Siege of Marawi

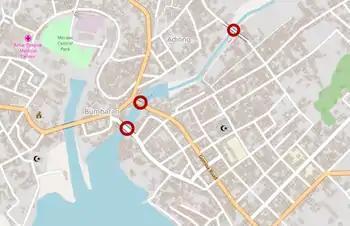
The following bridges above Agus River in Marawi were tagged as strategic by government forces along with dates when the government secured control over the structures; from top to bottom: ISIL-linked militants were concentrated on the west side of the river.

Defense Secretary Lorenzana said Isnilon Hapilon was believed to be hiding inside one of the mosques in Marawi.